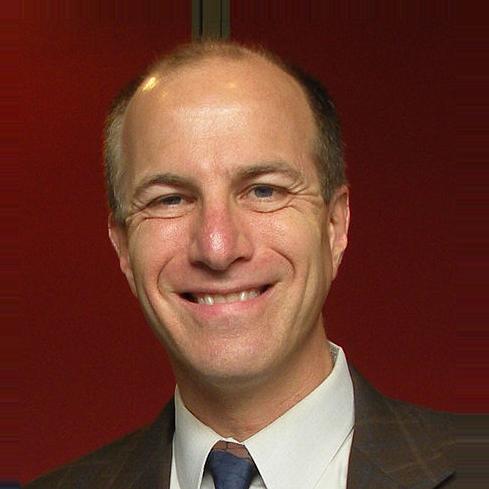
Age: 50